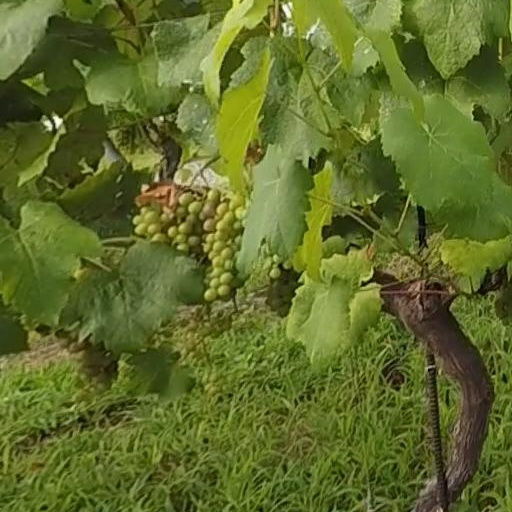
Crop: grape